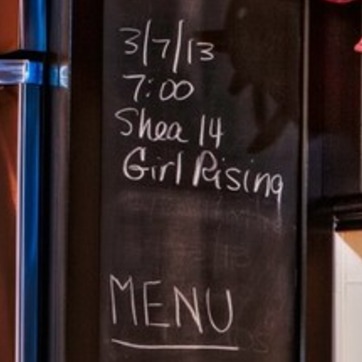
Material: other